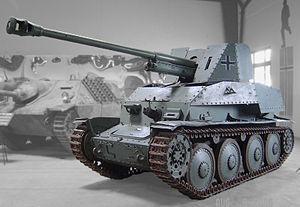
Le Marder III est chasseur de chars allemand de la Seconde Guerre mondiale construit sur le châssis du Panzer 38. Il fut en production de 1942 à 1944 et servit sur tous les fronts jusqu’à la fin de la guerre.
Le musée des Blindés de Saumur ou musée des Blindés Général Estienne est un musée de véhicules blindés situé à Saumur.
Le 7.62 cm FK 36(r) et le Pak 36(r) étaient des pièces d'artillerie allemandes d'origine soviétique, capturées et modifiées pour la Wehrmacht durant la Seconde Guerre mondiale. Elles sont issues des canons M1936 F-22, puis USV et ZiS-3, capturés en grand nombre sur le Front de l'Est. L'arme rechambrée se montrera efficace et sera utilisée, outre en version tractée, sur des canons automoteurs antichars, en particulier sur certains modèles de Marder.